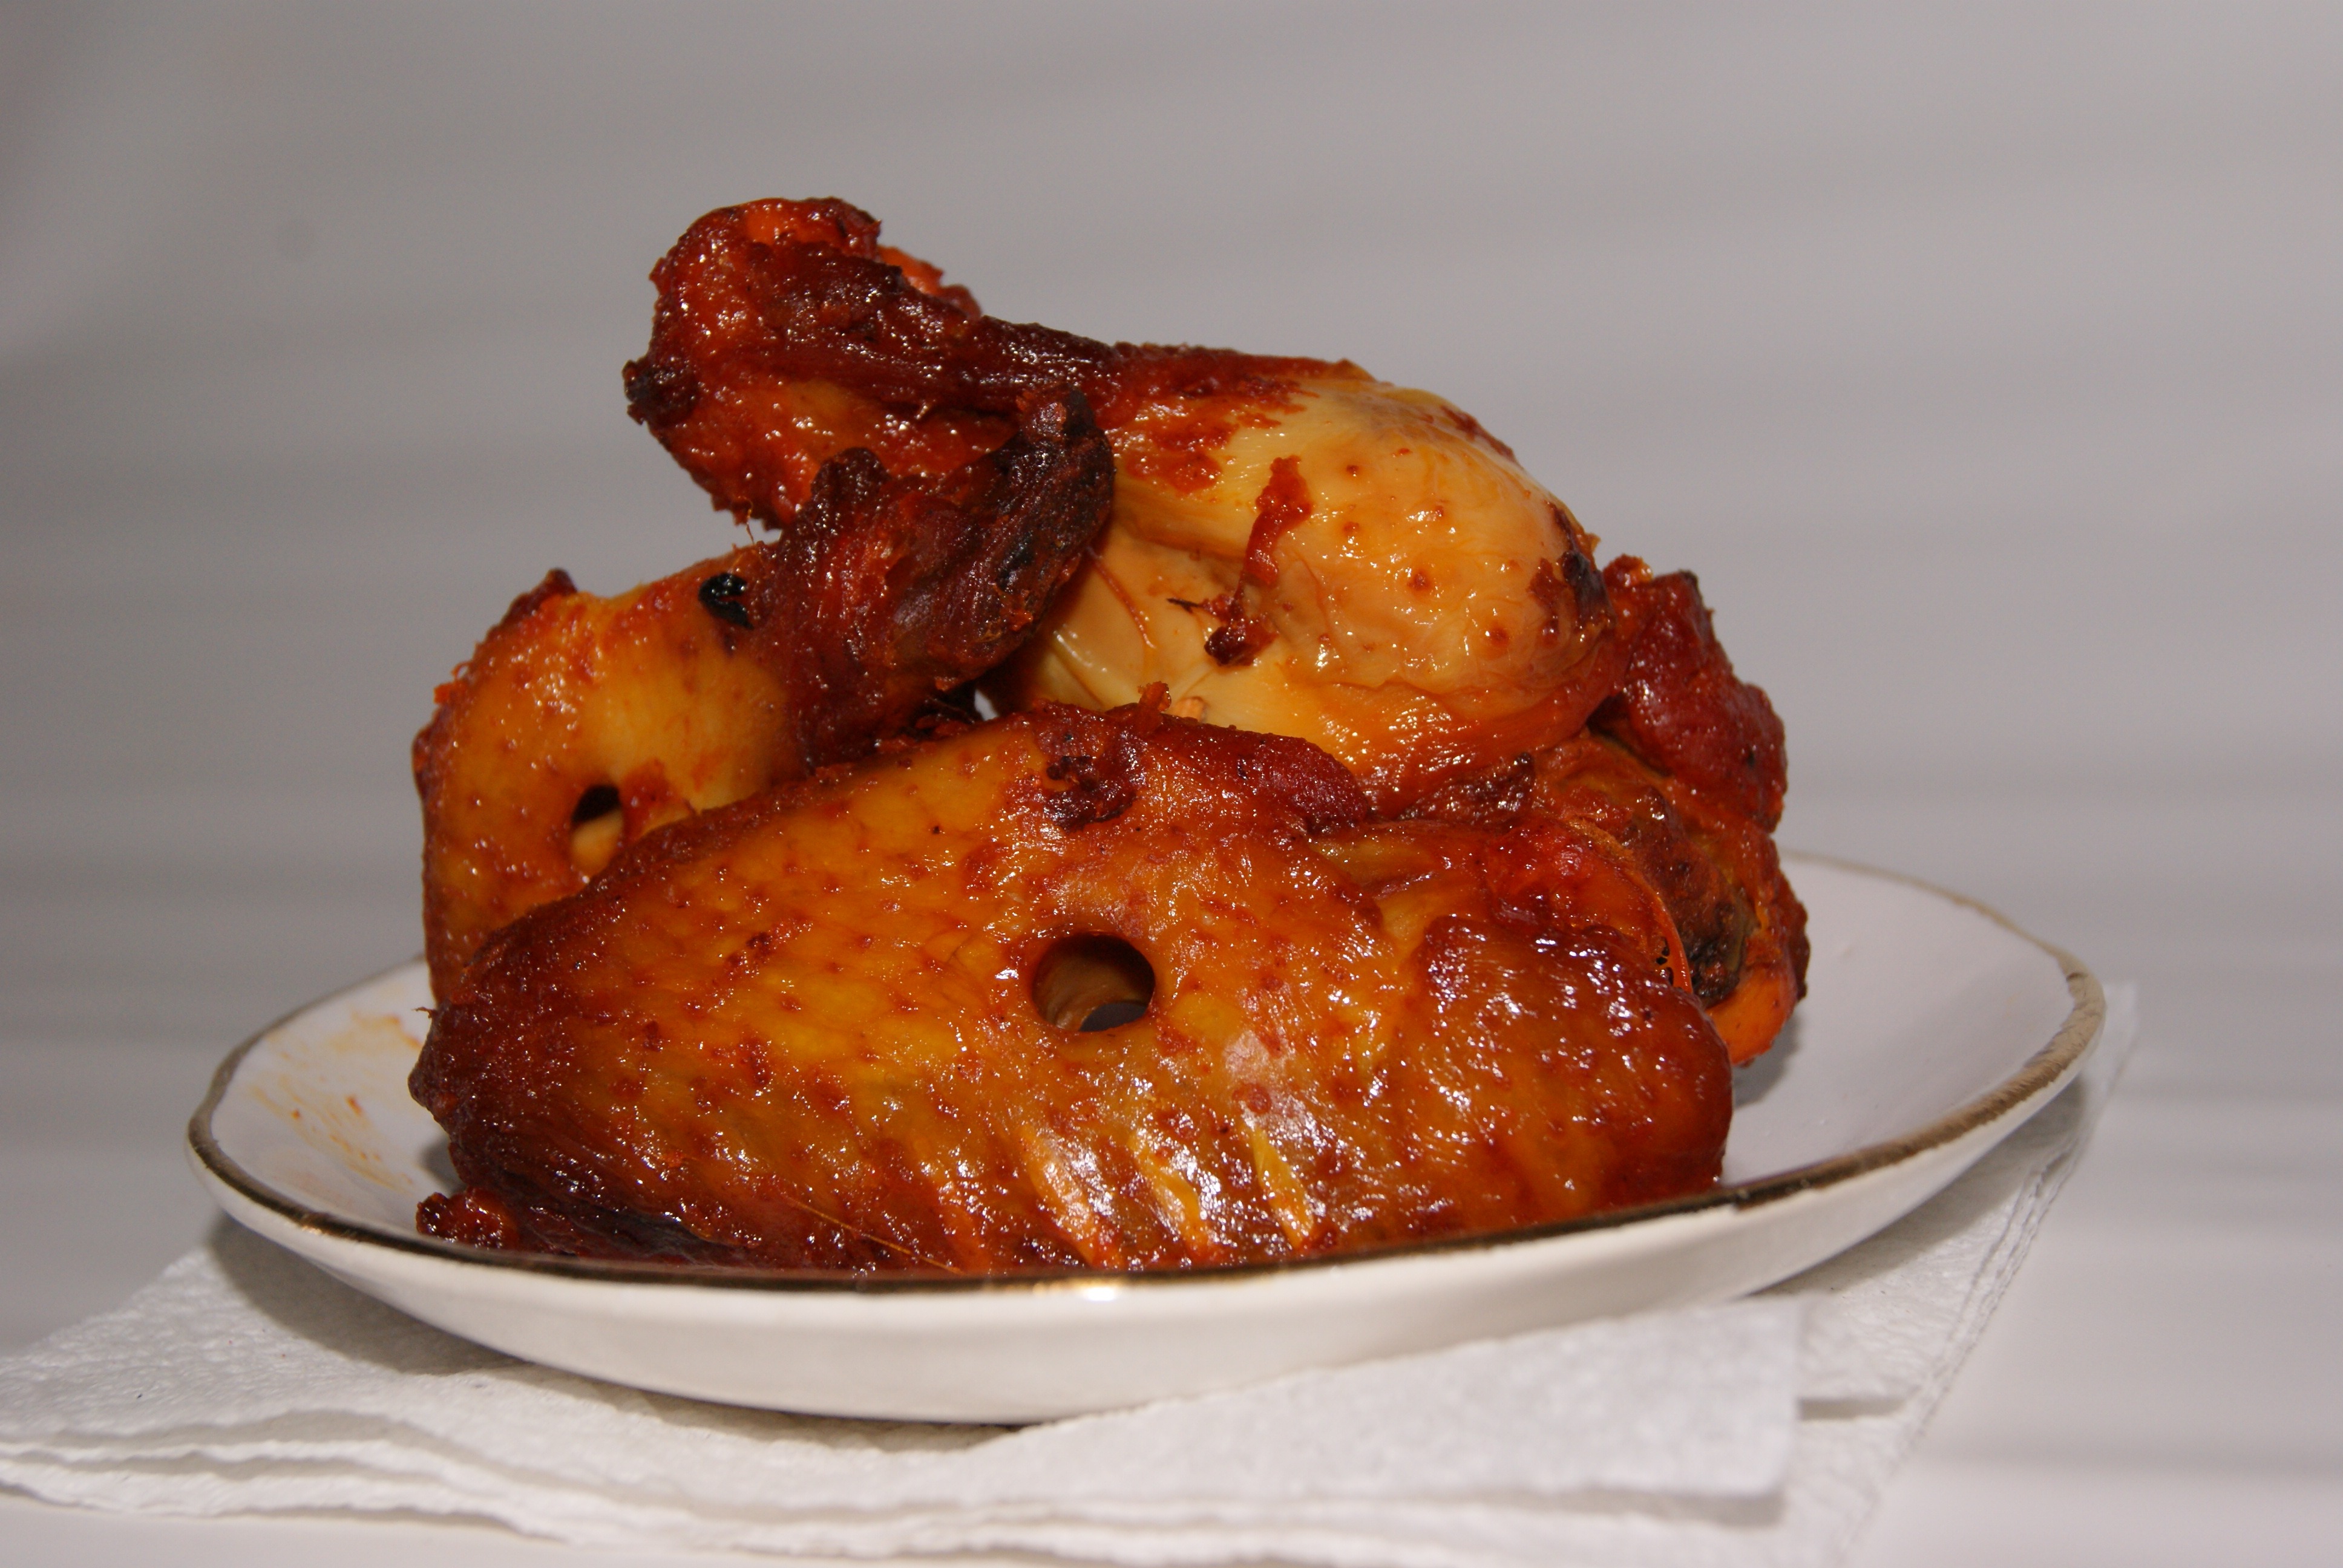
plant, fruit, dish, food, red, produce, vegetable, dessert, cuisine, chicken, wings, chick, flowering plant, fritter, botana, land plant, fried food